Hans Gerschwiler

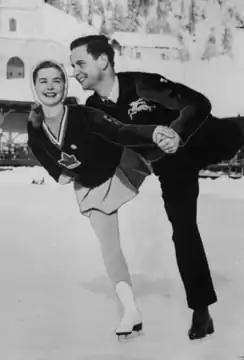
Barbara Ann Scott and Hans Gerschwiler in 1948

Hans Gerschwiler (21 June 1920 – 27 September 2017) was a Swiss figure skater. He was the 1948 Olympic silver medalist